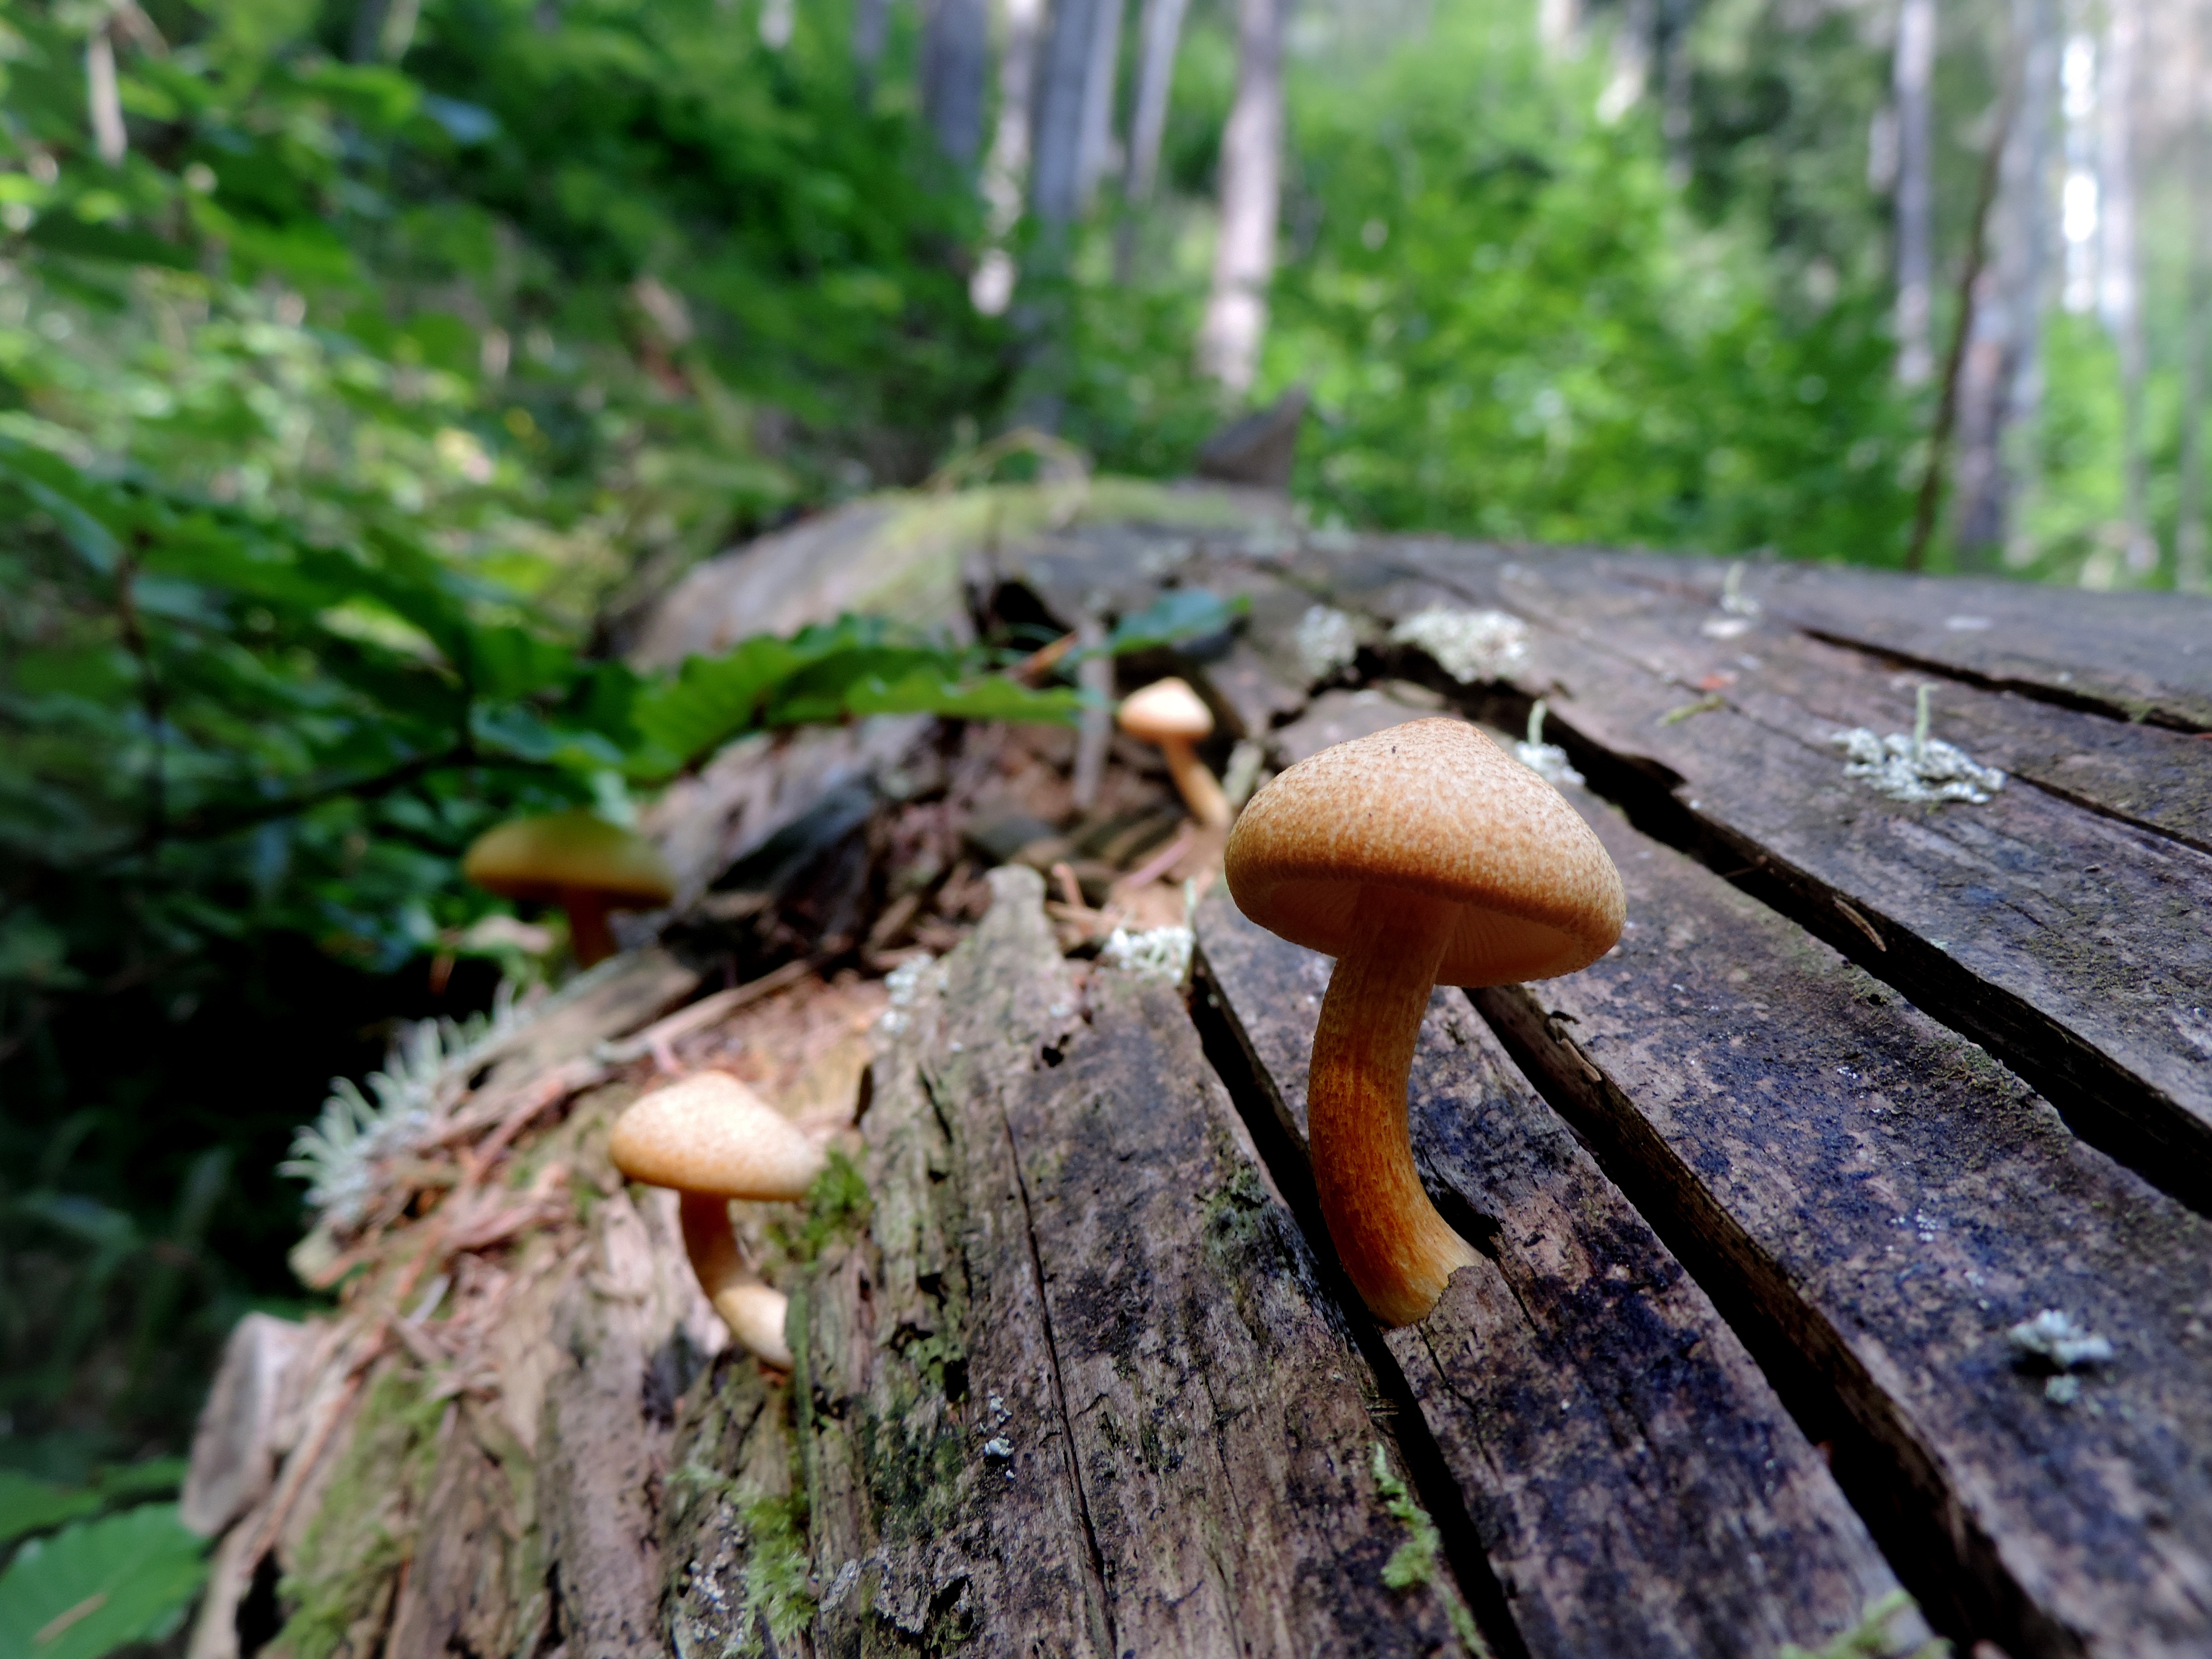
tree, nature, forest, leaf, stump, flower, wildlife, log, autumn, mushroom, flora, fauna, fungus, rainforest, undergrowth, woodland, habitat, bolete, edible mushroom, natural environment, agaricomycetes, penny bun